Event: Nepal Earthquake
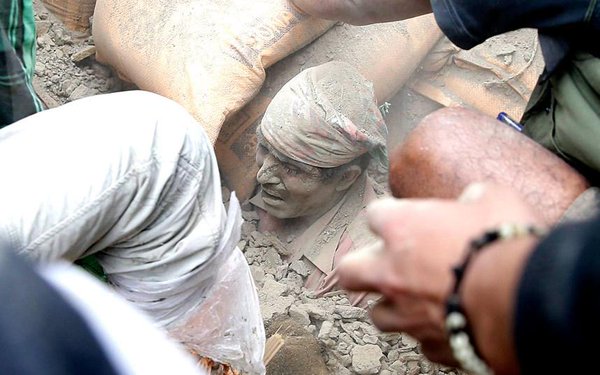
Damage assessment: damage